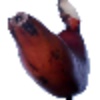
Label: red_banana